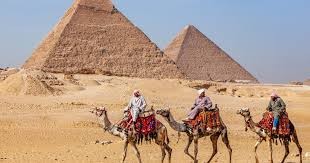
Landmark: Pyramids of Giza